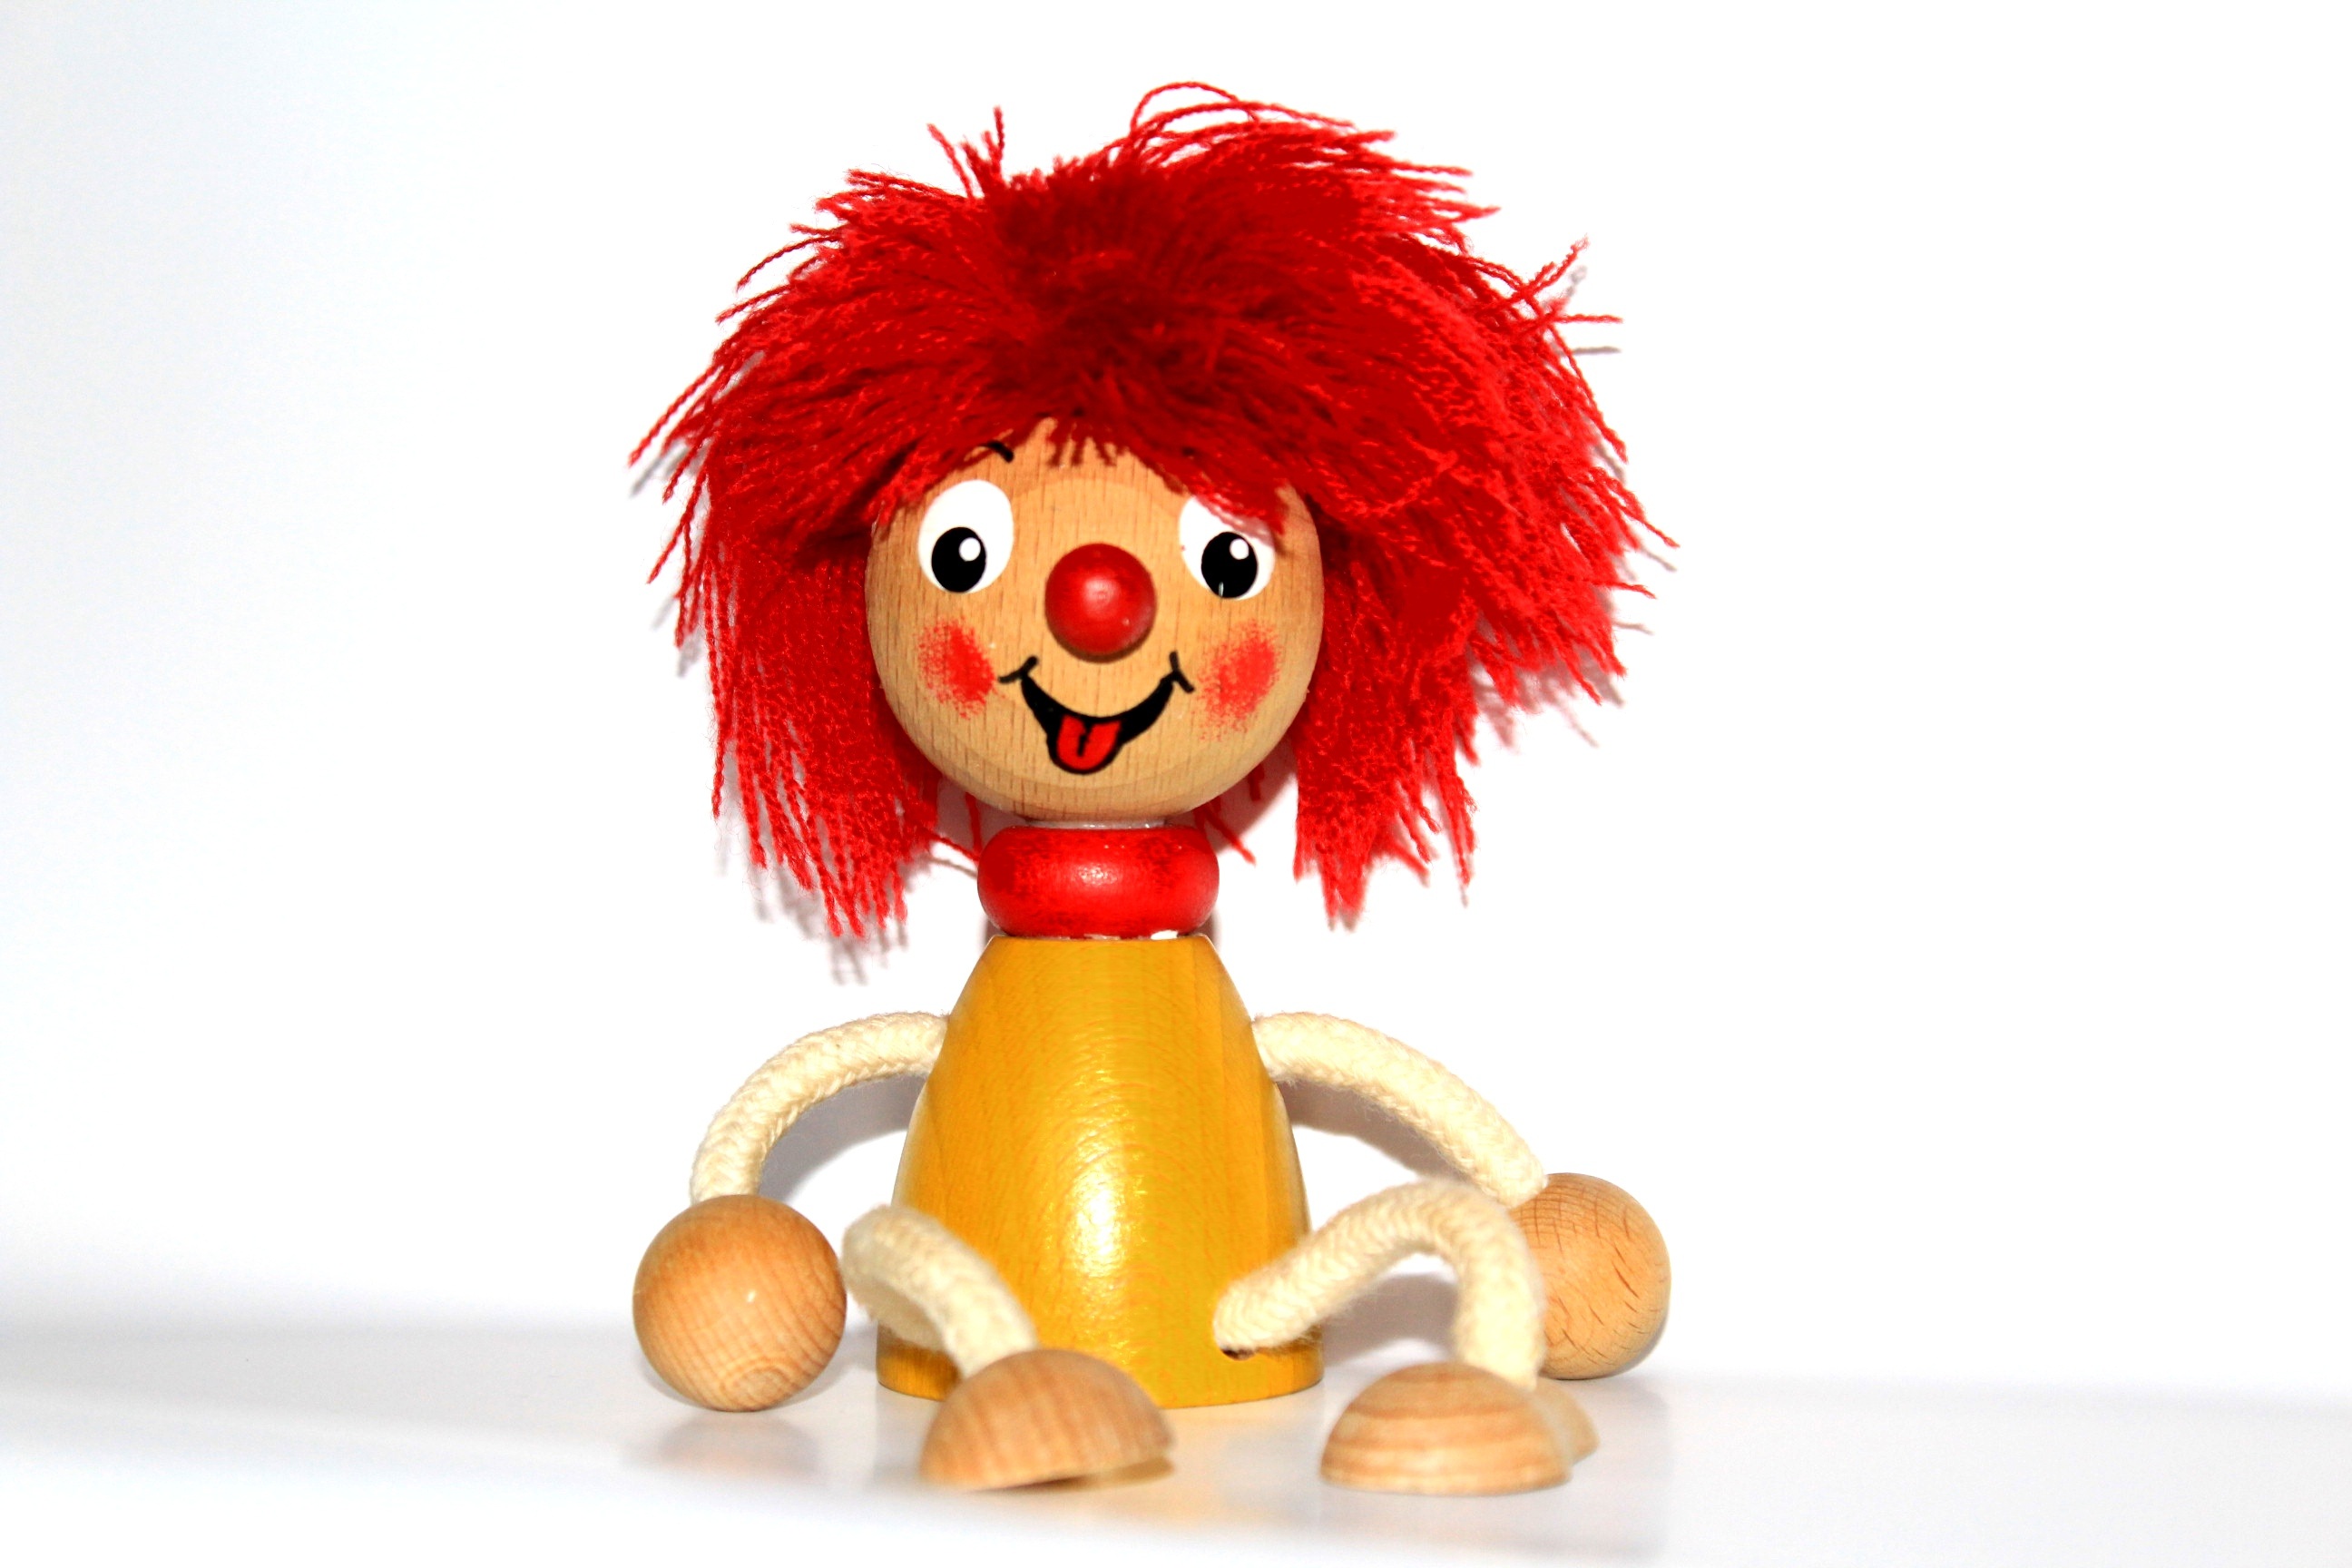
red, toy, children, figure, toys, stuffed toy, pumuckl